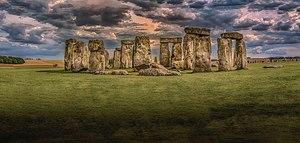
Un mégalithe est une construction monumentale lié au mégalithisme souvent attaché à un sanctuaire, constitué d’une ou de plusieurs pierres brutes de grandes dimensions, érigées sans mortier ni ciment pour fixer la structure.